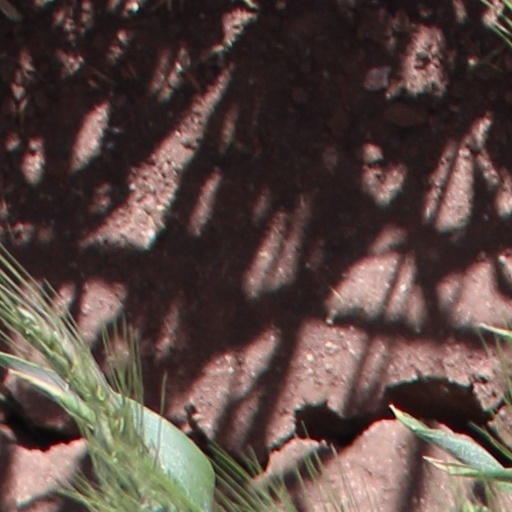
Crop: wheat